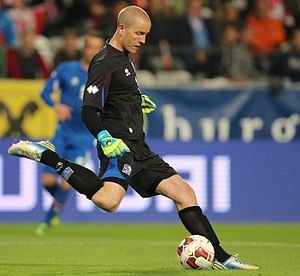
Hannes Þór Halldórsson
Halldórsson i landskamp mod Østrig i 2014
Hannes Þór Halldórsson er en islandsk fodboldspiller, der spiller for Qarabağ og for Island.